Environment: real
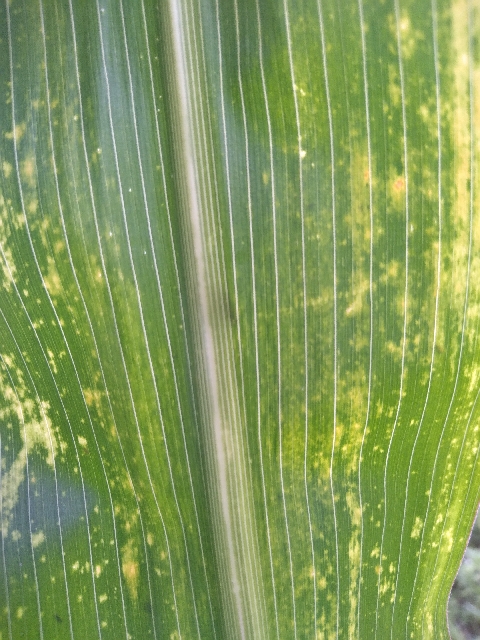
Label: lethal_necrosis